Ottawa Rapid FC

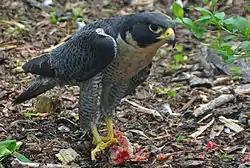
Native to Ottawa, the club's crest depicts the peregrine falcon, the fastest animal in the world.

Canadian advertising agency Critical Mass designed the club's branding, which uses light blue as a primary colour and orange as an accent – references to the "water, sky, and the power of nature around us", and the Centennial Flame on Parliament Hill, respectively. The club's name, "Rapid", was a compromise between traditional North American "mascot" names, viscerality, and geographical context. The geology of the Ottawa Valley, and a "sense of speed and progress", were described by the club as imagery intended to be evoked by the name. While Ottawa is not officially bilingual, the club has an official French-language name: "CF Rapide Ottawa", or "Club de Foot Rapide Ottawa".